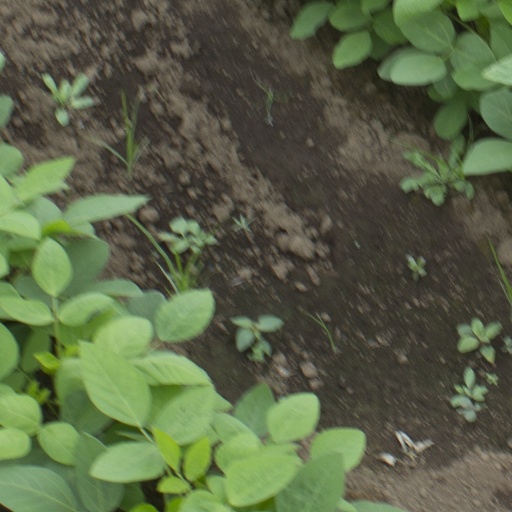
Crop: soybean